Evony

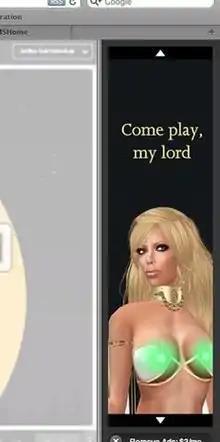
An "Evony" advertisement on a music streaming service

"The Guardian" noted that "Evony" 2009 ad campaign featured women, increasingly unclothed, which had no connection to the game. In 2009, Gavin Mannion wrote that "Evony" "latest ad is seriously pushing boundaries of what is acceptable to publish on Google". Other ads used stock photographs from pornographic DVD covers and promoted the game via "millions of spam comments". The company denied responsibility. That same year, Evony's lawyers sent a cease-and-desist letter to blogger Bruce Everiss after he alleged deceptive marketing but withdrew their claims two days into the case.